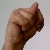
The image shows a hand gesture representing the letter 'N' in Indian Sign Language.